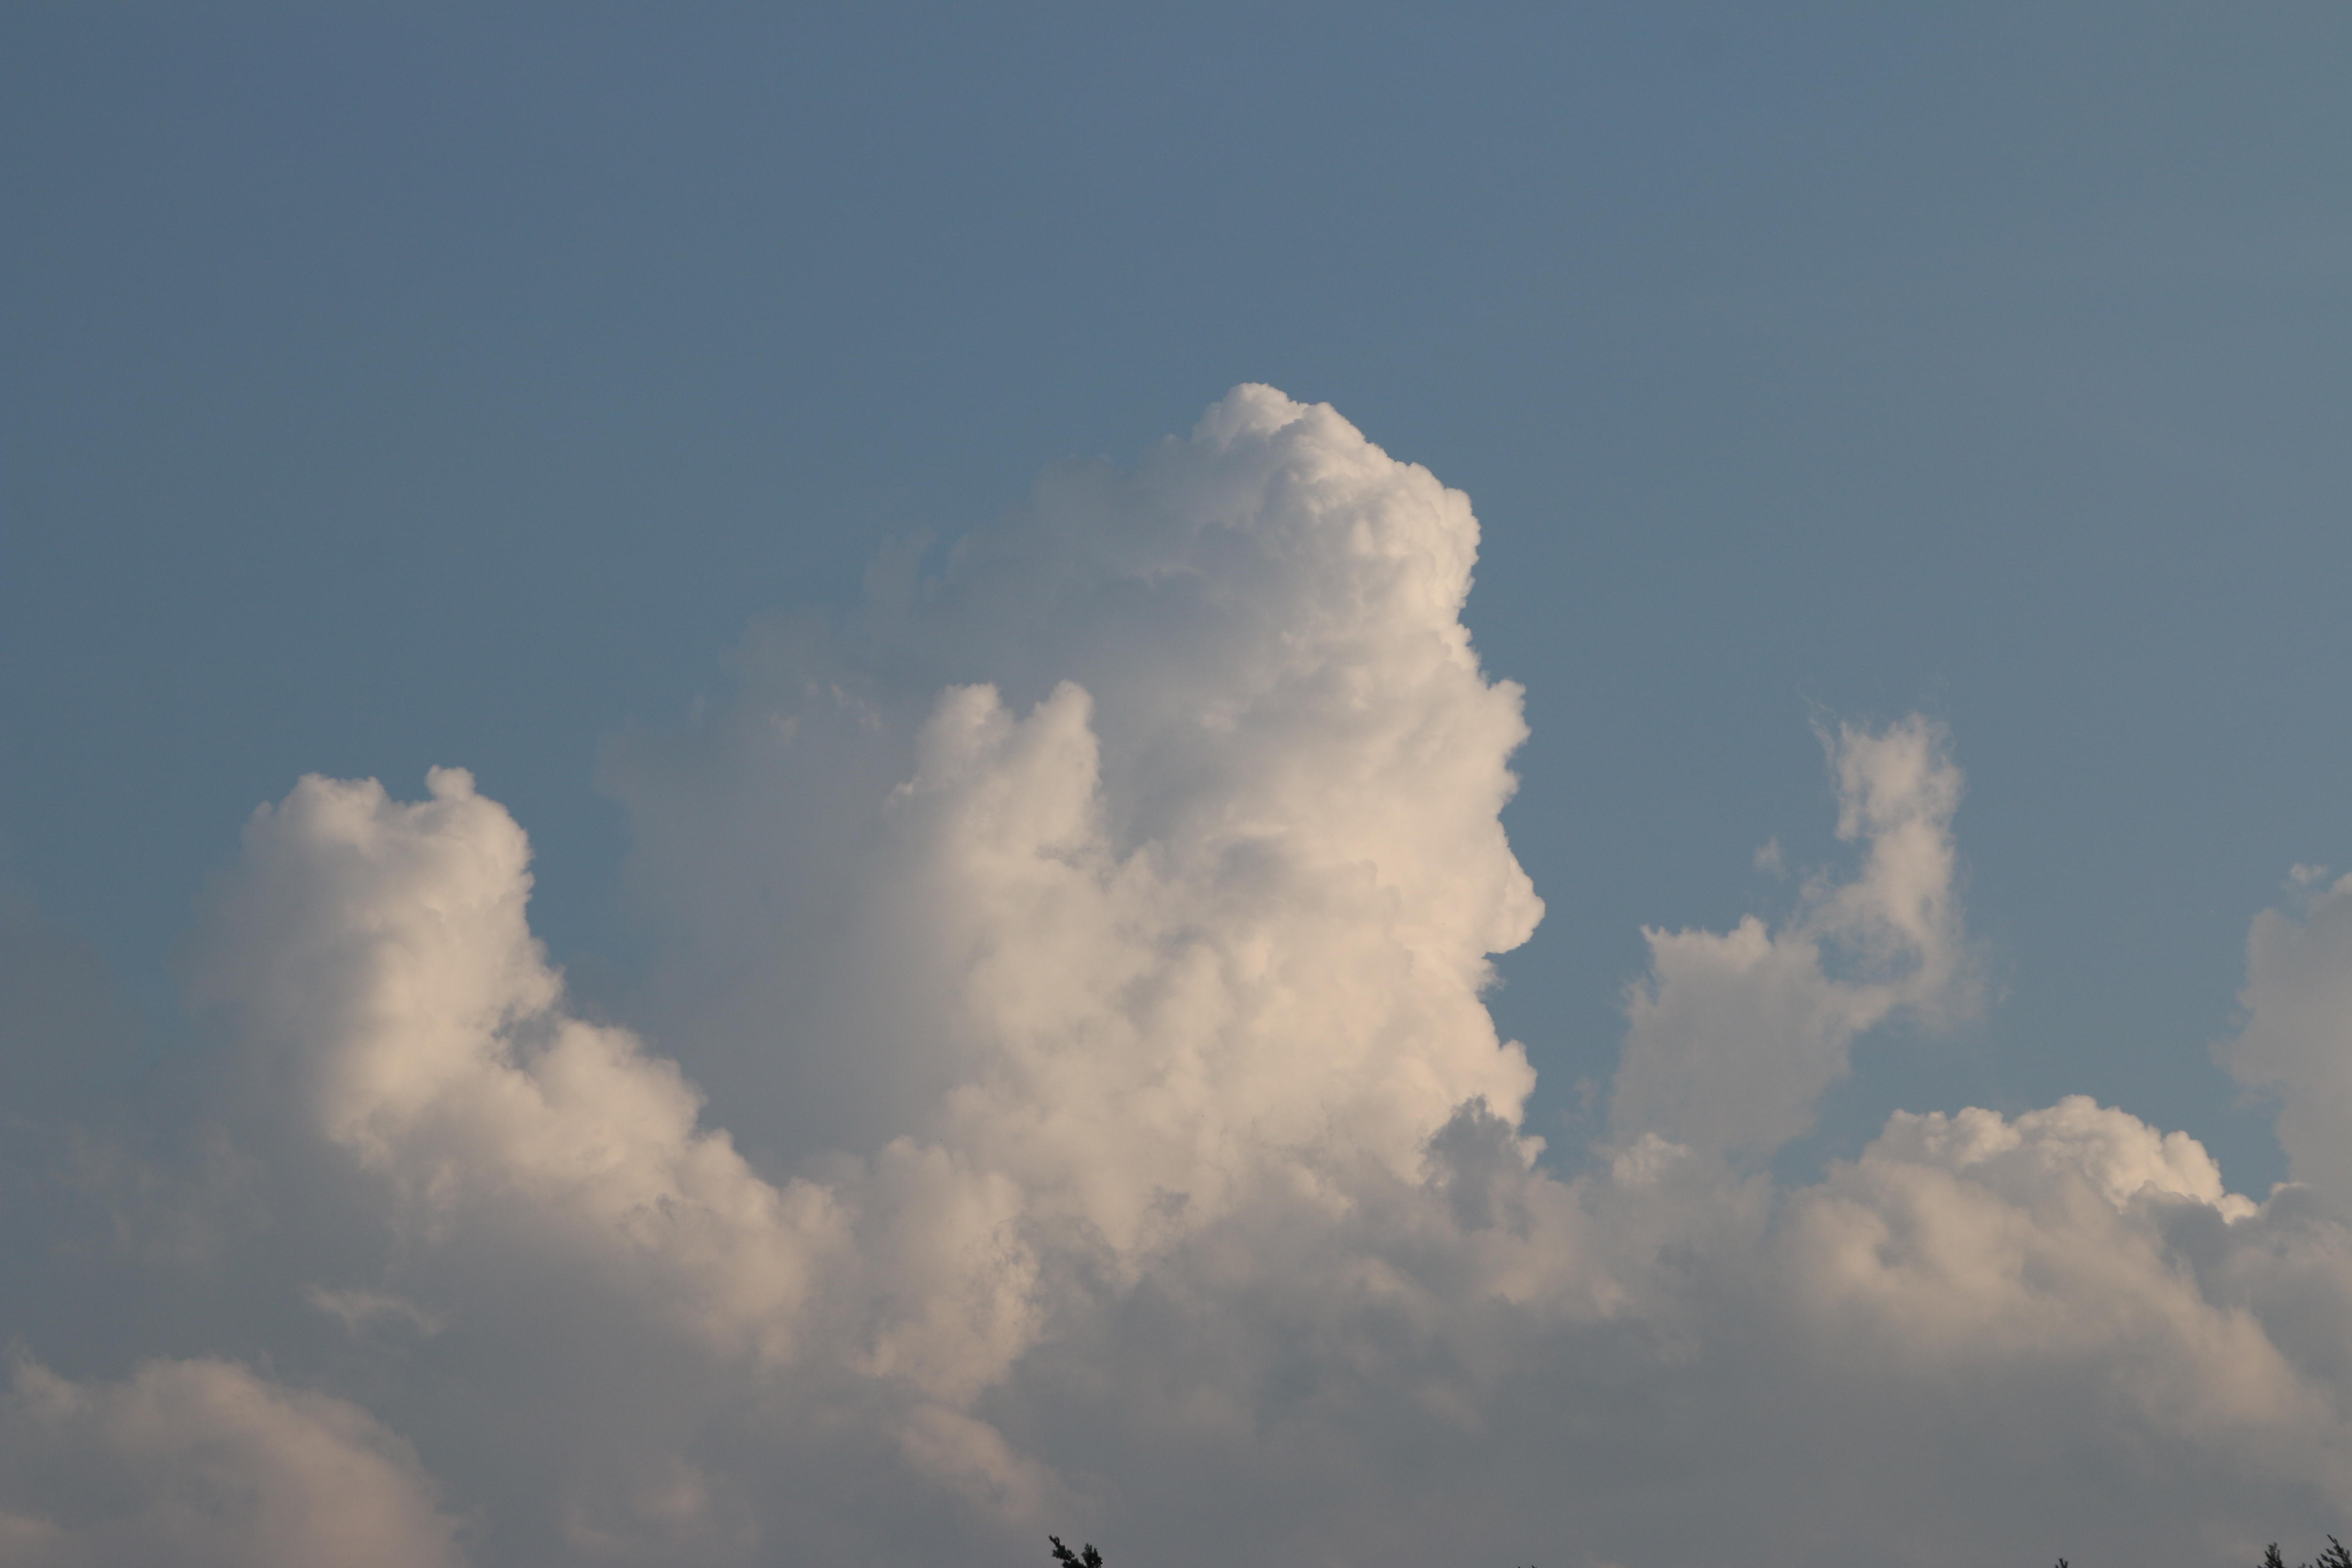
Cloud type: Cumulonimbus